Indlamu (dance)

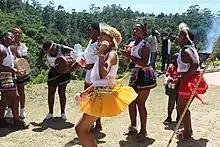
Indlamu traditional dance.

Indlamu (Afrikaans: Zoeloedans) is a traditional Zulu dance from Southern Africa, synonymous with the Zulu tribe of South Africa and the Northern Ndebele tribe of Western Zimbabwe. The dance began as a war dance during the reign of King Shaka. The dance is characterised by the dancer lifting one foot over his/her head and bringing it down sharply, landing squarely on the downbeat. Typically, two dancers in warrior's pelts perform indlamu routines together, shadowing each other's moves perfectly. Historically, it was performed on numerous occasions, especially when warriors prepared for war or when a harvest was celebrated.